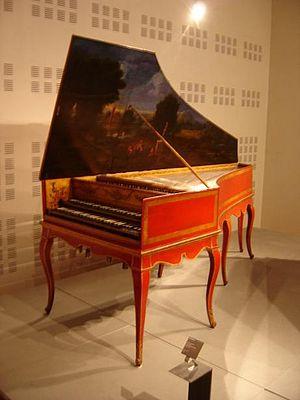
Clavecin fait par Dumont - France fin XVIIe siècle (1697)
Nicolas Dumont est un facteur de clavecins parisien actif, au moins, de 1675 à 1707.
Un clavecin est un instrument de musique à cordes muni d'un ou plusieurs claviers dont chacune des cordes est « pincée » par un dispositif nommé sautereau.